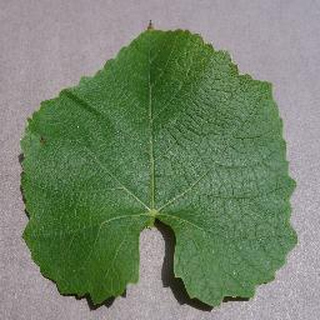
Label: healthy_grape